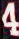
Number: 4